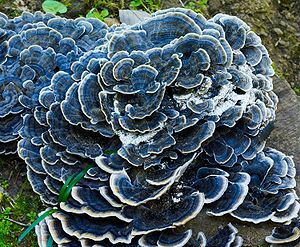
Broget læderporesvamp / Galleri
Broget Læderporesvamp er en meget almindelig poresvamp, som er udbredt over hele verden. Denne art er egentlig en rådsvamp, men optræder meget ofte som lejlighedssnylter på træstubbe, hvorfra den kan spredes og give anledning til angreb på levende træer. Versicolor betyder 'med mange farver', og det passer, at denne svamp kan findes i mange kombinationer af farver. T. versicolor er velkendt som en medicinsk svamp i den traditionelle, kinesiske lægekunst under navnet yun zhi. I Kina og Japan bruges T. versicolor i behandlingen af kræft.